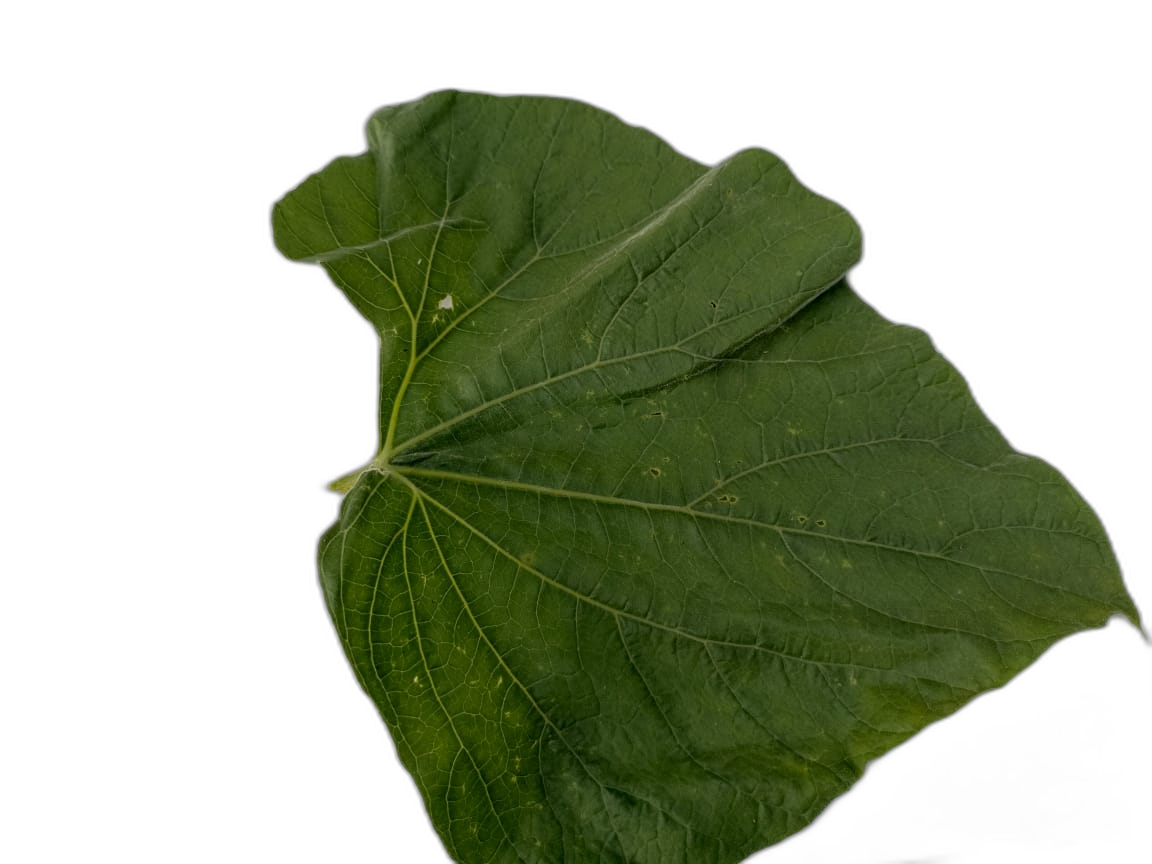
Crop: Bottle Gourd
Label: Fungal_Damage_Leaf